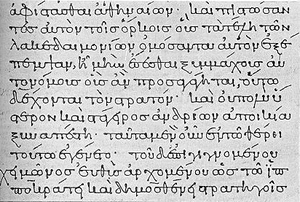
La minuscule est un style d'écriture manuscrite de l'alphabet grec utilisé dans les manuscrits byzantins à partir des IXᵉ et Xᵉ siècles. Elle remplace l'écriture onciale, dont elle diffère par des lettres plus petites, plus arrondies et plus liées, et par un grand nombre de ligatures. Plusieurs de ces formes sont développées auparavant dans l'écriture cursive, plus informelle. Les formes de lettres utilisées dans l'écriture minuscule sont les ancêtres des lettres minuscules grecques modernes.